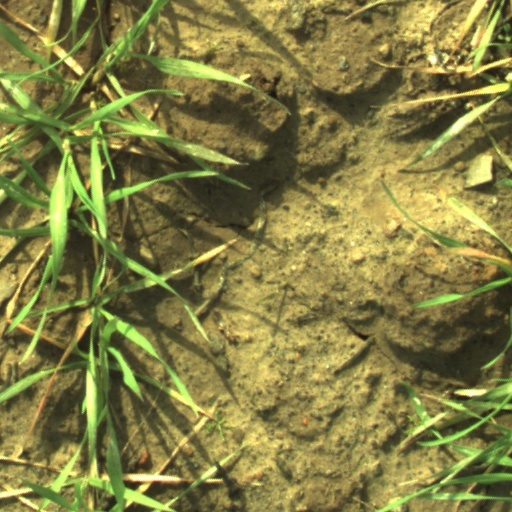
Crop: wheat